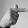
ASL letter: T